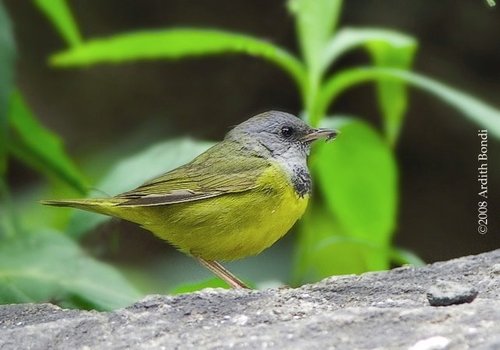
this bird is mostly yellow with a gray crow and nape.
a small bird with a grey head and yellow covering the rest of its body.
this bird is yellow with grey on its head and has a very short beak.
this bird has a yellow belly and breast with a short pointy bill.
this bird has a grey crown, a short bill, and a rounded bright yellow breast
this bird has feathers that are grey and has a yellow bellythe bird has green belly, small grey bill and grey crown.
this bird has a bright yellow body with a small, gray head and a short, pointed bill.
this small bird has a grey bill and crown and throat but with a bright yellow belly.
this bird has wings that are green and has a grey head
Species: Mourning Warbler